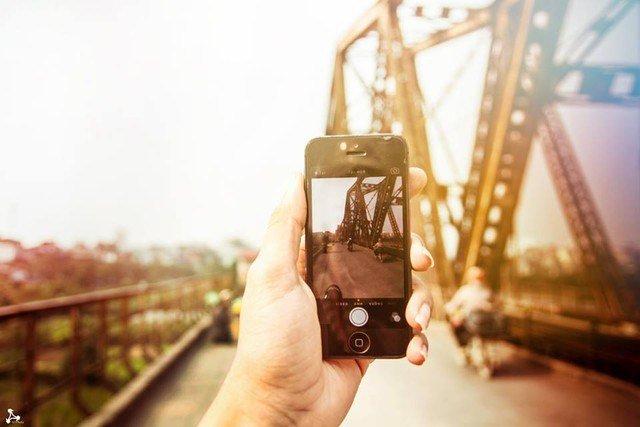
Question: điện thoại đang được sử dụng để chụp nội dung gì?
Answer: chụp cây cầu ở đằng sau